State Highway 3 (New Zealand)

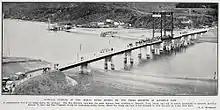
Mokau Bridge opened 1927

The wide, single-lane, 11-span, , steel, Mokau Bridge opened in October 1927 (official opening 17 December), replacing a punt. The cost was £35,000 (2016 equivalent $3.3m). It had a lifting span allowing passage of vessels up to wide and with a clearance at high tide. In 2001 the 1927 bridge was replaced by the current 9-span, , double lane, pre-stressed concrete bridge for $6.2m (2016 equivalent $8.5m). The current bridge does not allow for shipping, as the first ship to pass under the old lifting span was withdrawn three months after the bridge opened.